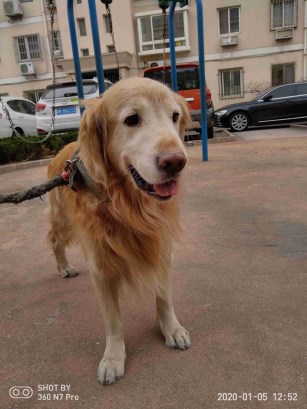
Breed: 5355-n000126-golden_retriever